Kathāvatthu

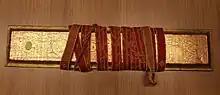
Burmese manuscript containing the Kathāvatthu with an over 4 m long sazigyo (ribbon) made in the tablet weaving technique on a backstrap loom with dedicatory inscription in Burmese language, 19th century. British Library

Kathāvatthu (Pāli) (abbreviated Kv, Kvu) is a Buddhist scripture, one of the seven books in the Theravada Abhidhamma Pitaka. The text contrasts the orthodox Theravada position on a range of issues to the heterodox views of various interlocutors; the latter are not identified in the primary source text, but were speculatively identified with specific schools of thought in the (historically subsequent) commentaries. The original text is putatively dated to coincide with the reign of King Ashoka (around 240 B.C.), but this, too, is debatable. Though the core of the text may have begun to take shape during Ashoka's reign, Bhikkhu Sujato notes that "the work as a whole cannot have been composed at that time, for it is the outcome of a long period of elaboration, and discusses many views of schools that did not emerge until long after the time of Aśoka."